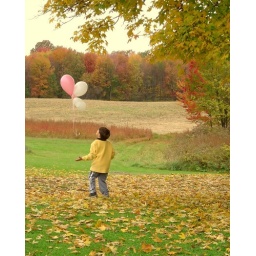
boy playing in field with balloon